Luke Harper and Erick Rowan

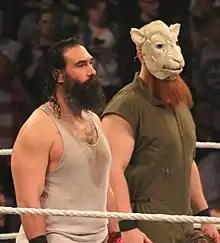
Harper (left) and Rowan (right) in April 2014

From the May 27 episode of "Raw", WWE aired vignettes promoting the upcoming main roster debut of The Wyatt Family. The vignettes showed the Wyatt Family's backwoods origins and Rowan wearing a sheep mask. On the July 8 episode of "Raw", The Wyatt Family made their debut by assaulting Kane. Harper and Rowan made their main roster in-ring debut on the July 26 episode of "SmackDown", where they defeated Tons of Funk (Brodus Clay and Tensai) in a tag team match. Over the next few months, Harper and Rowan competed as a tag team and went on a winning streak over many teams, until Cody Rhodes and Goldust handed them their first loss on the October 11 episode of "SmackDown". In early 2014, Harper and Rowan feuded with The Shield, while also supporting Bray Wyatt in his feud with John Cena. While Wyatt and Cena's feud continued, Harper and Rowan also started a feud with The Usos, unsuccessfully challenging for the WWE Tag Team Championship at Money in the Bank and Battleground.